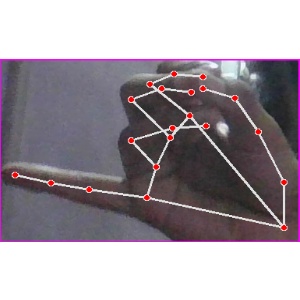
अक्षर: च